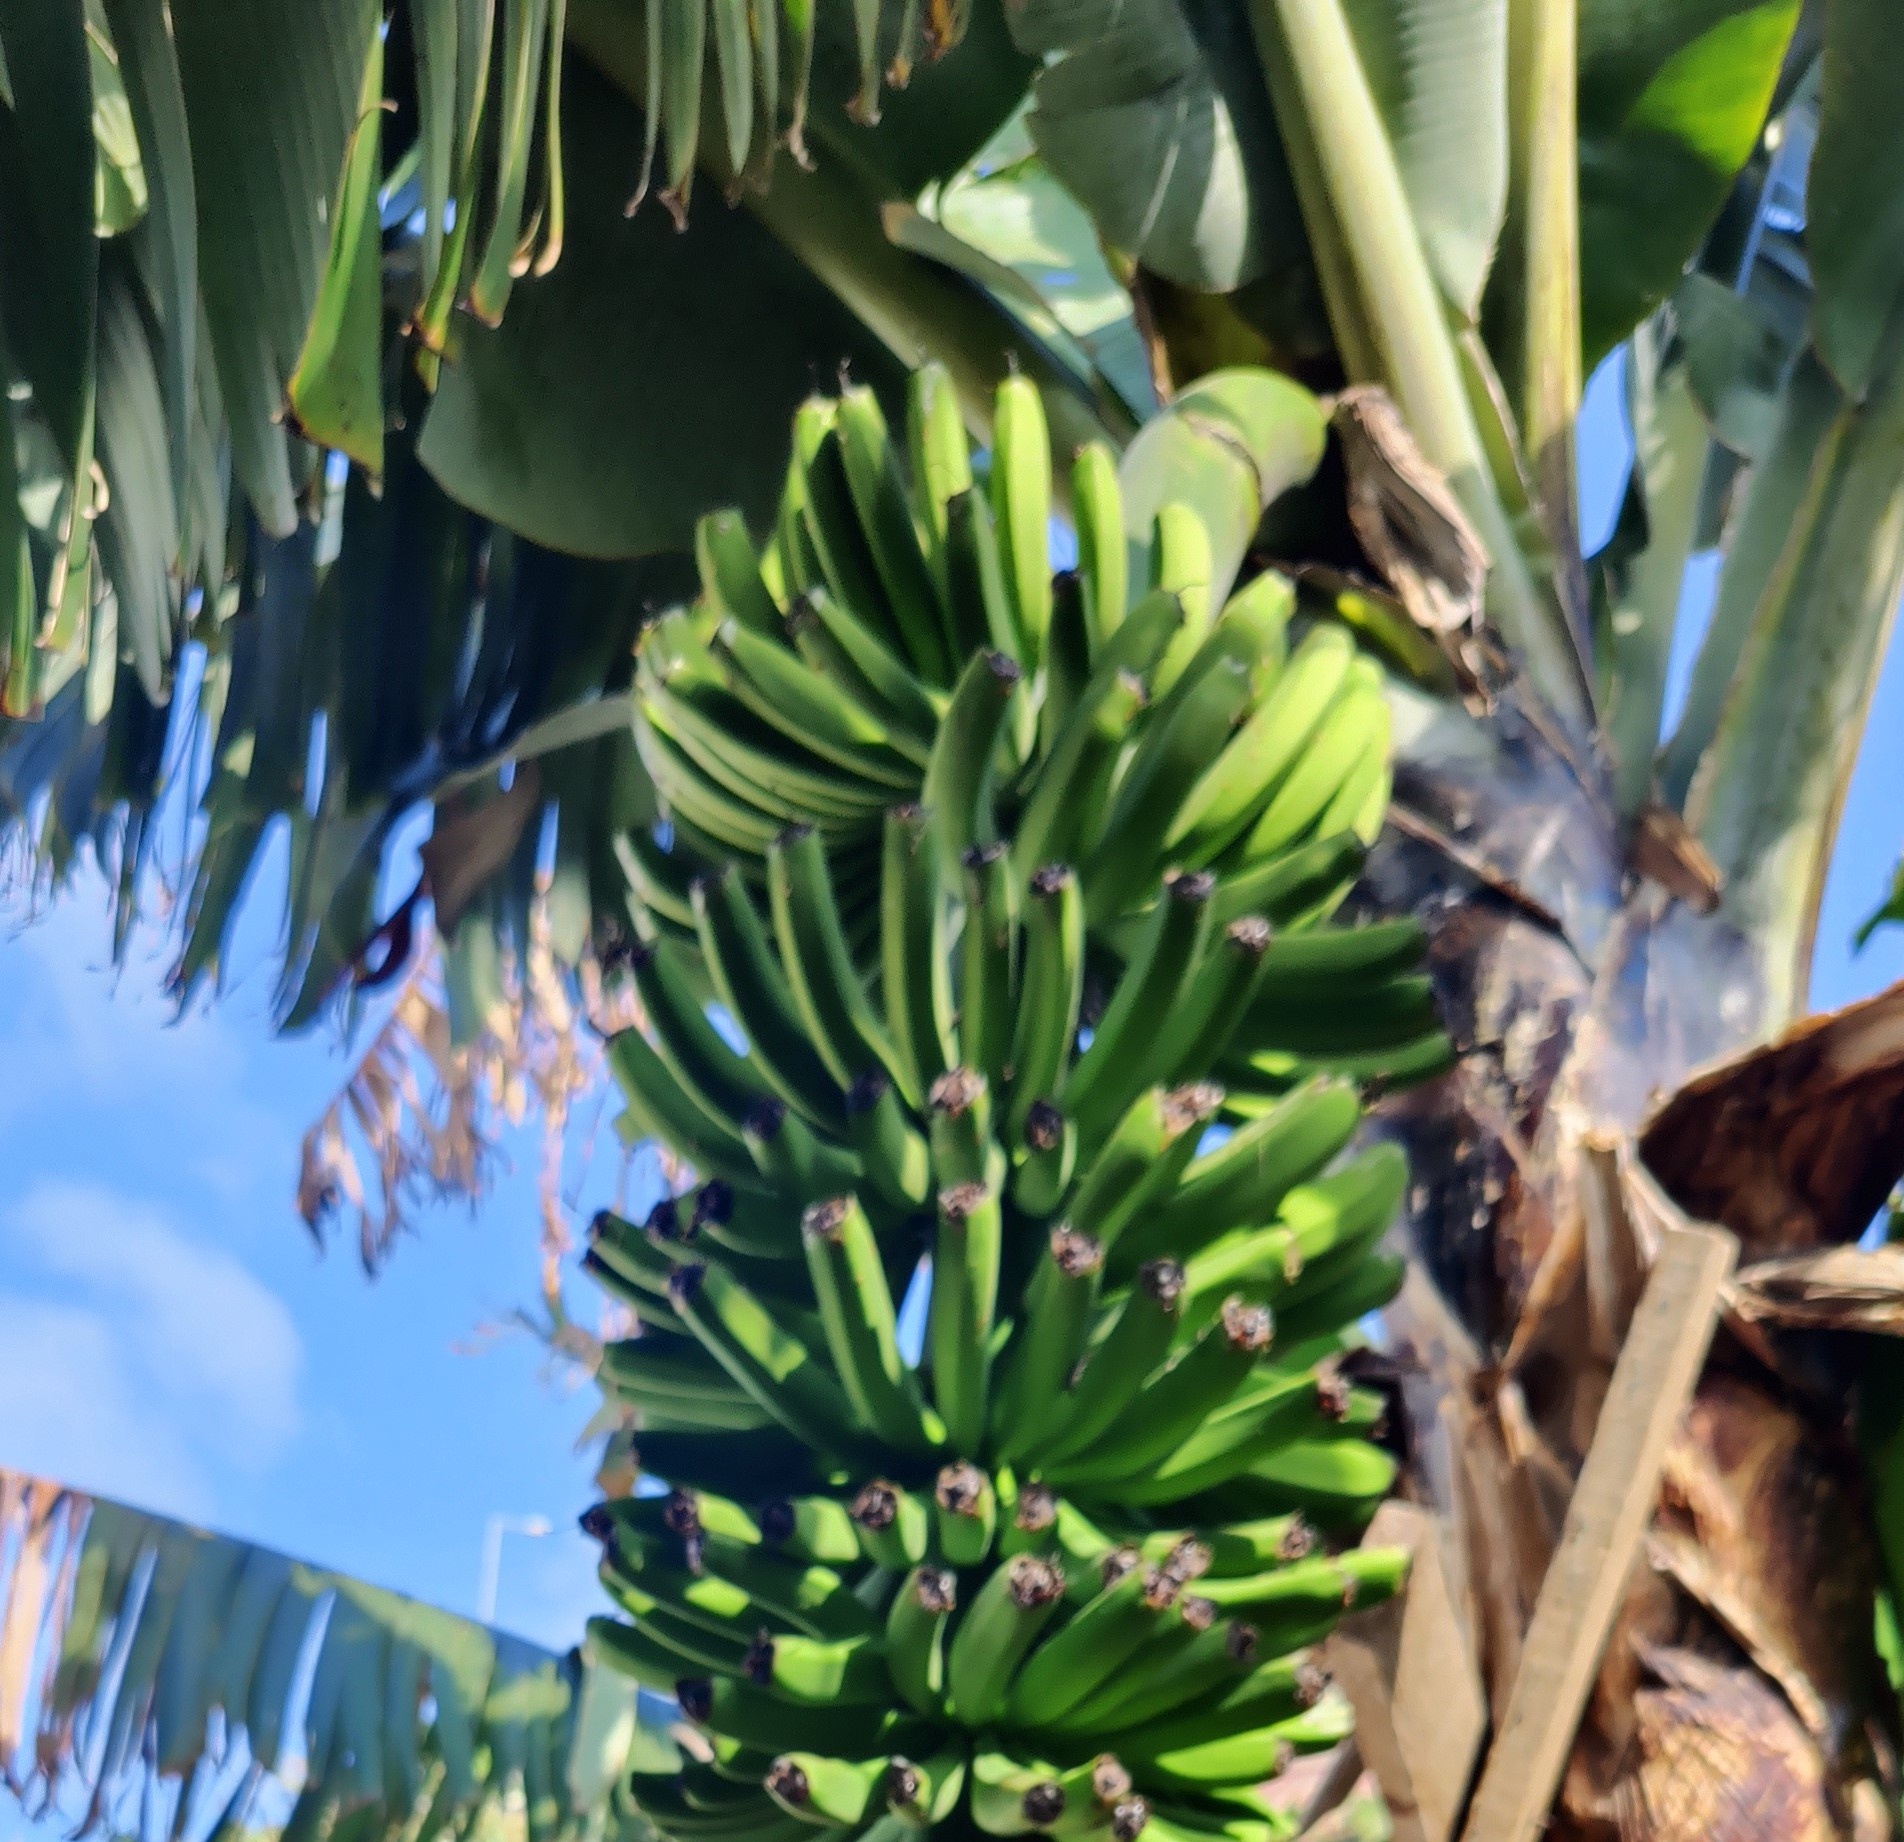
Label: Keep